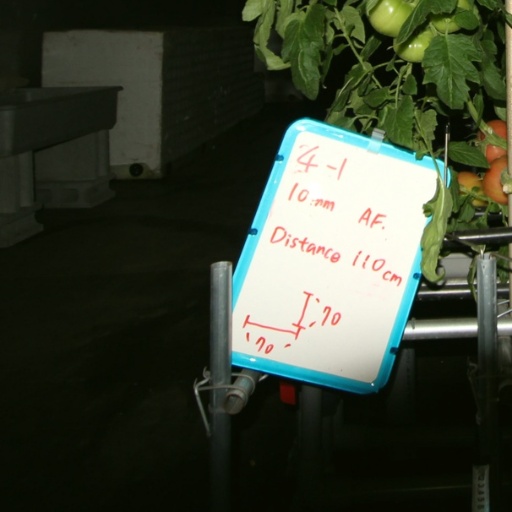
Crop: tomato